Battle royal (professional wrestling)

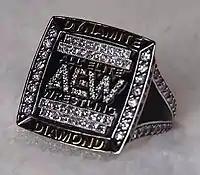
The original AEW Dynamite Diamond Ring (2019–2020).

In professional wrestling, a battle royal (sometimes battle royale; plural battles royal or battle royals) is a multi-competitor match type in which wrestlers are eliminated until one is left and declared the winner. Typical battles royal begin with a number of participants in the ring, who are then eliminated by going over the top rope and having both feet touch the venue floor.